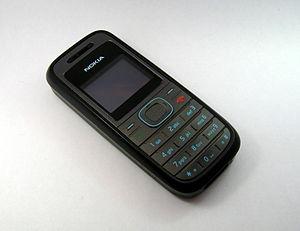
Le nokia 1208 est un téléphone monobloc de l'entreprise Nokia.